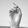
ASL letter: D